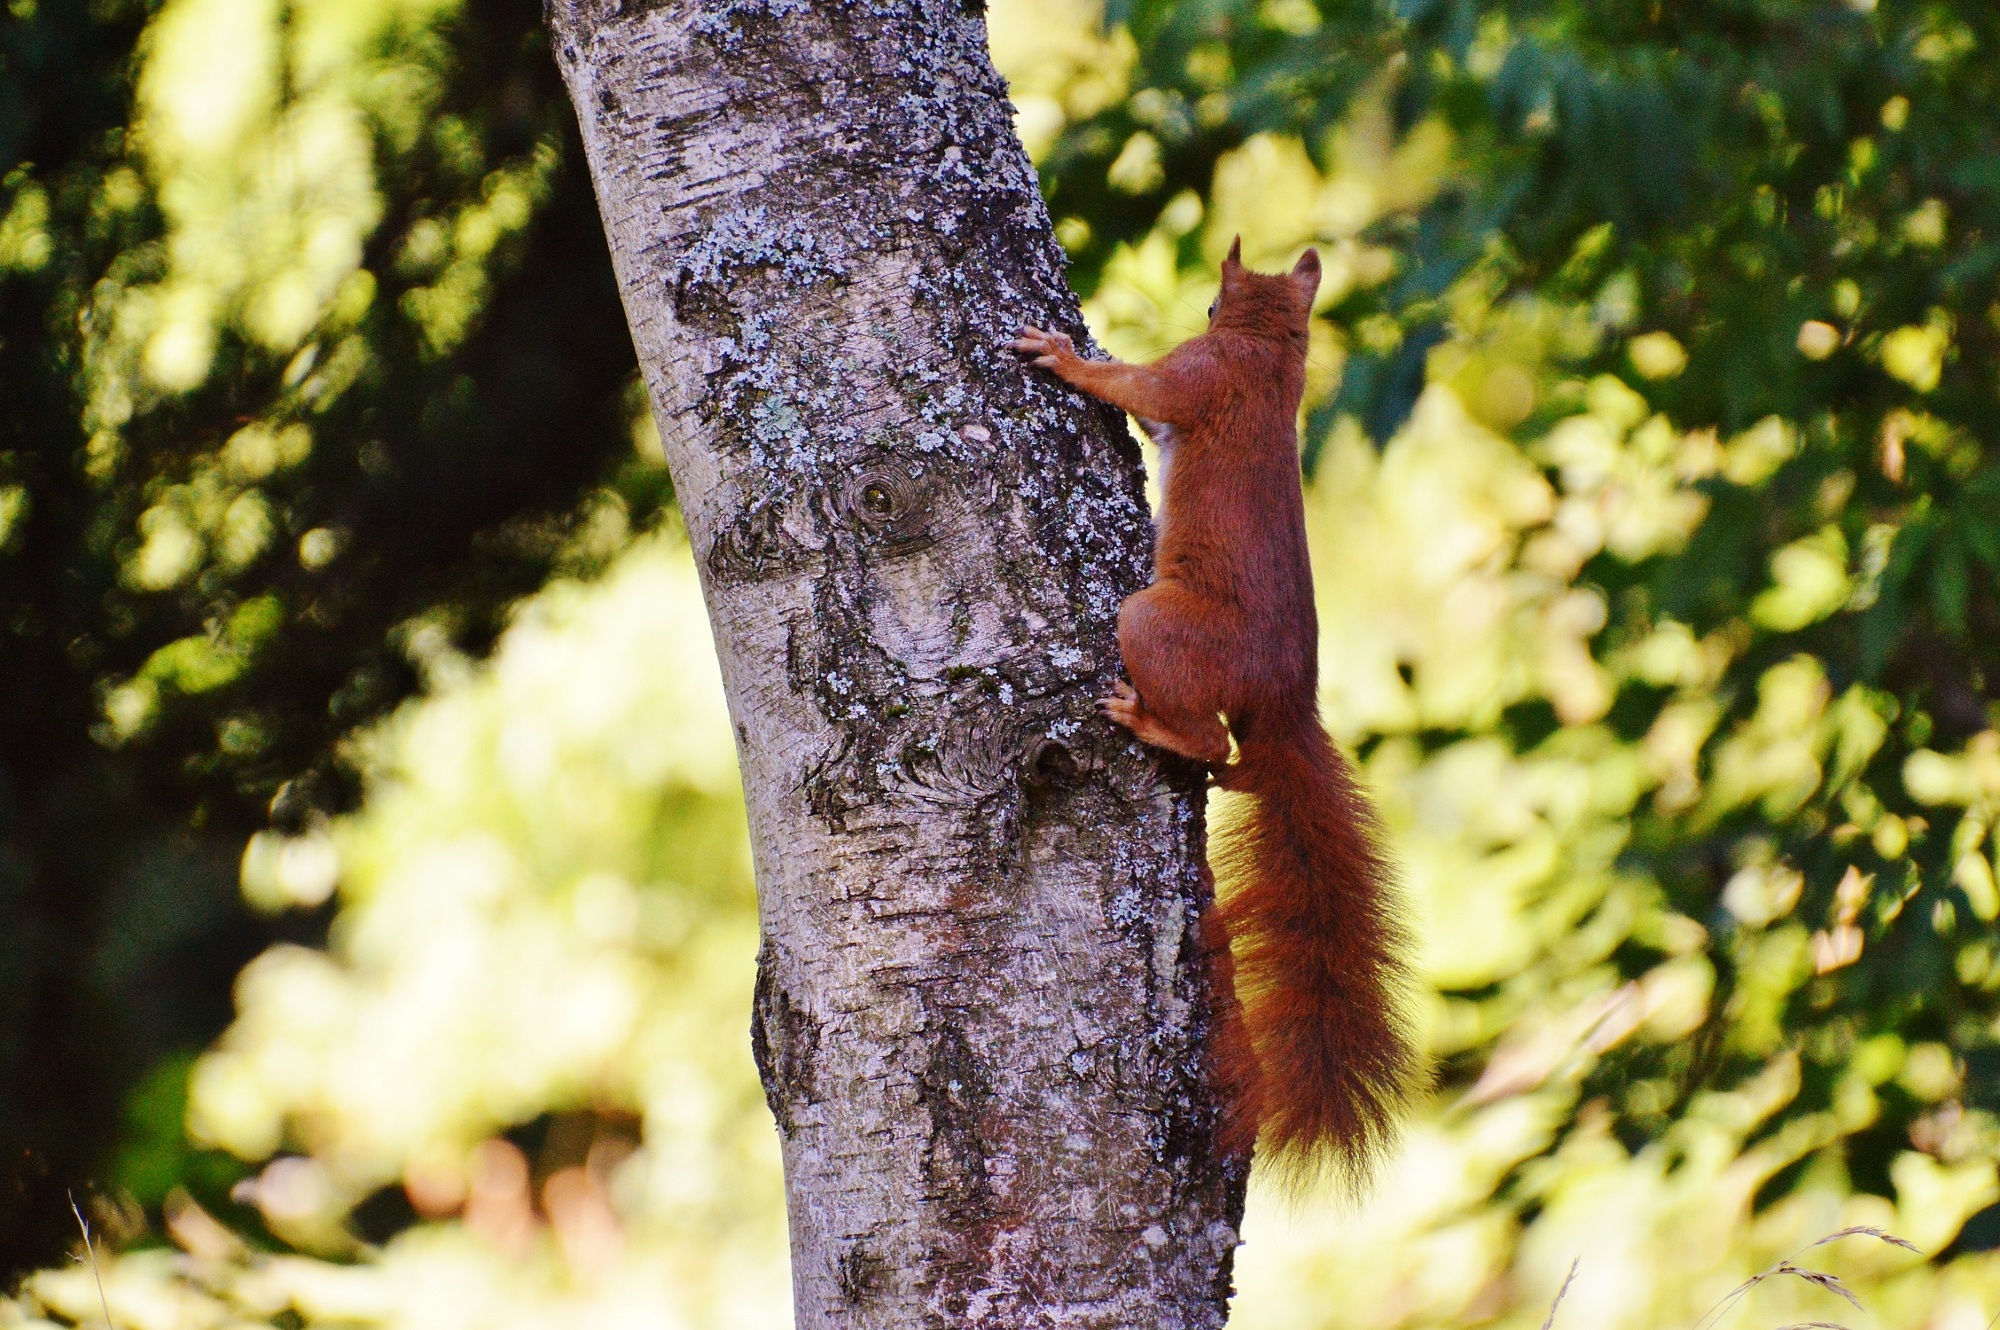
tree, nature, forest, grass, branch, plant, sunlight, leaf, flower, trunk, cute, wildlife, spring, green, produce, autumn, brown, botany, squirrel, nut, garden, eat, rodent, flora, season, climb, close up, nager, flowering plant, woody plant, land plant